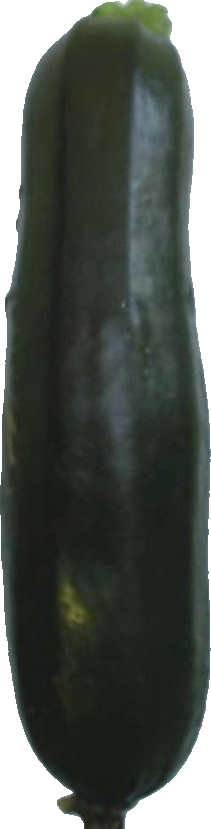
Label: zucchini_dark_1